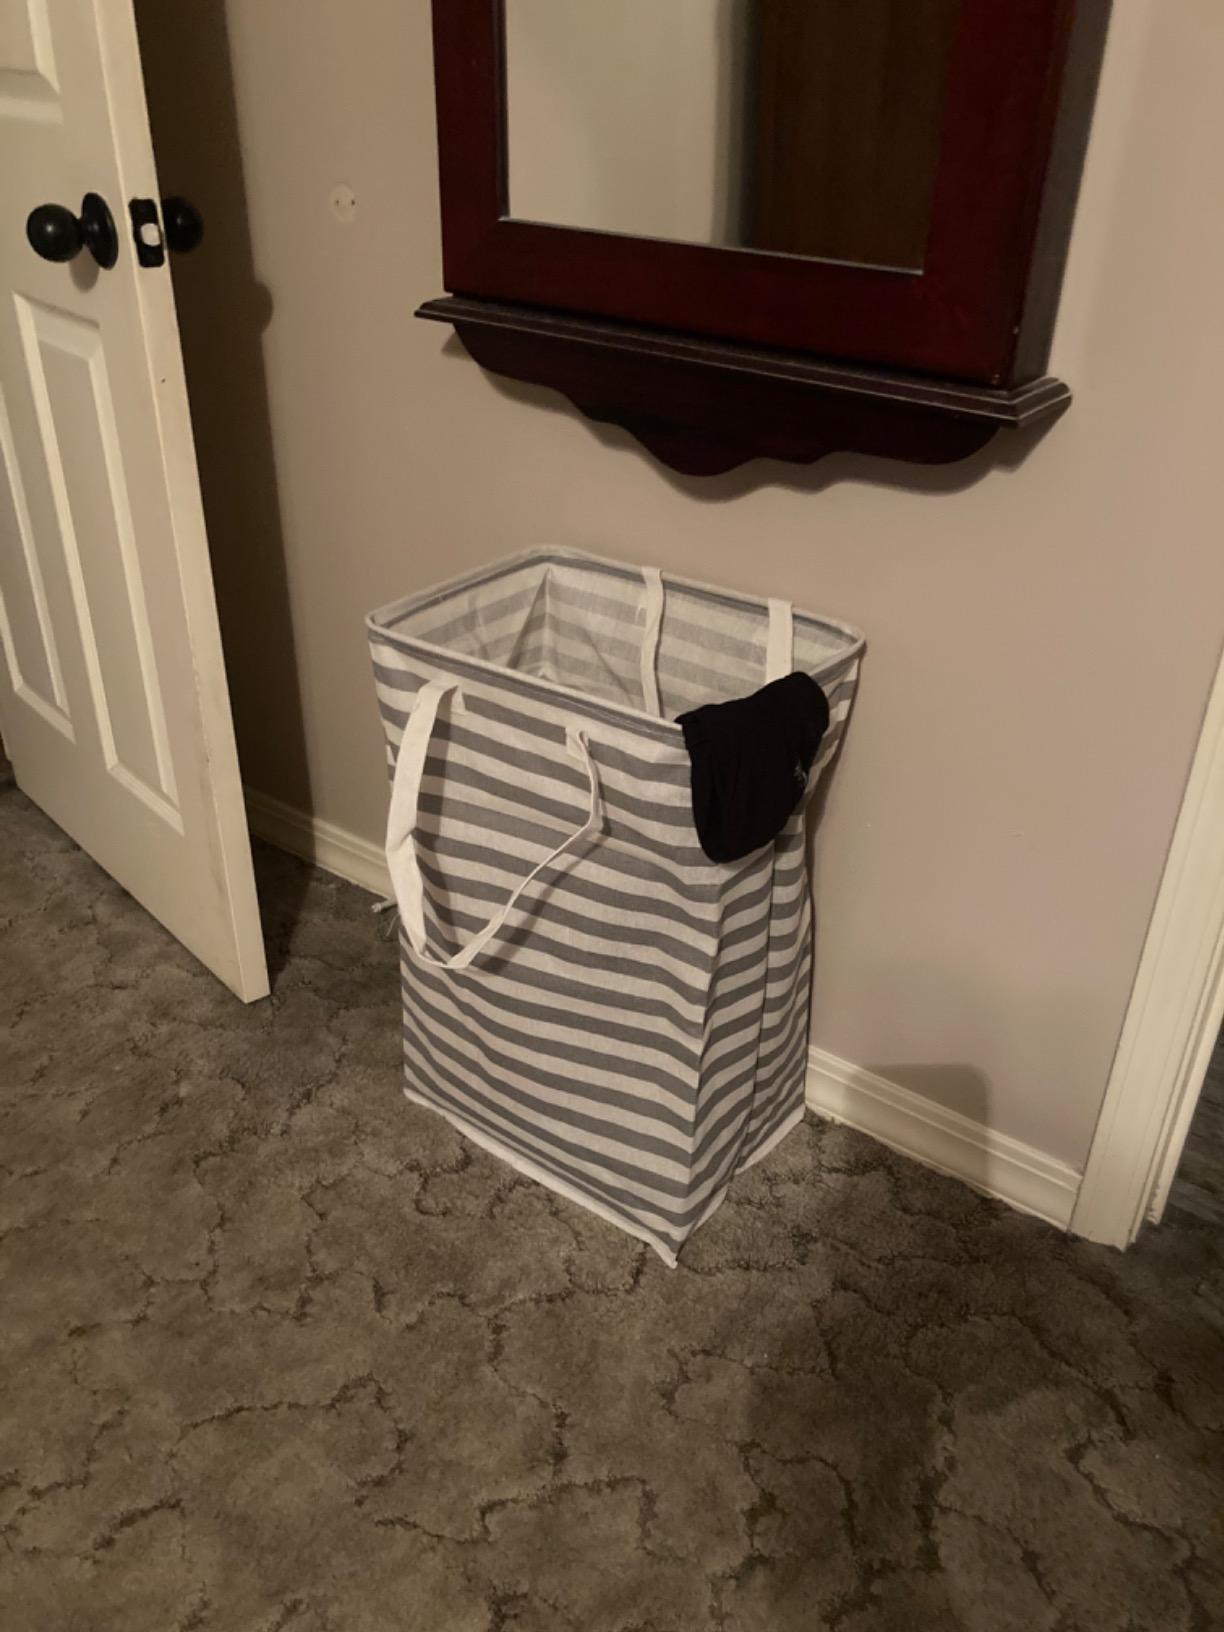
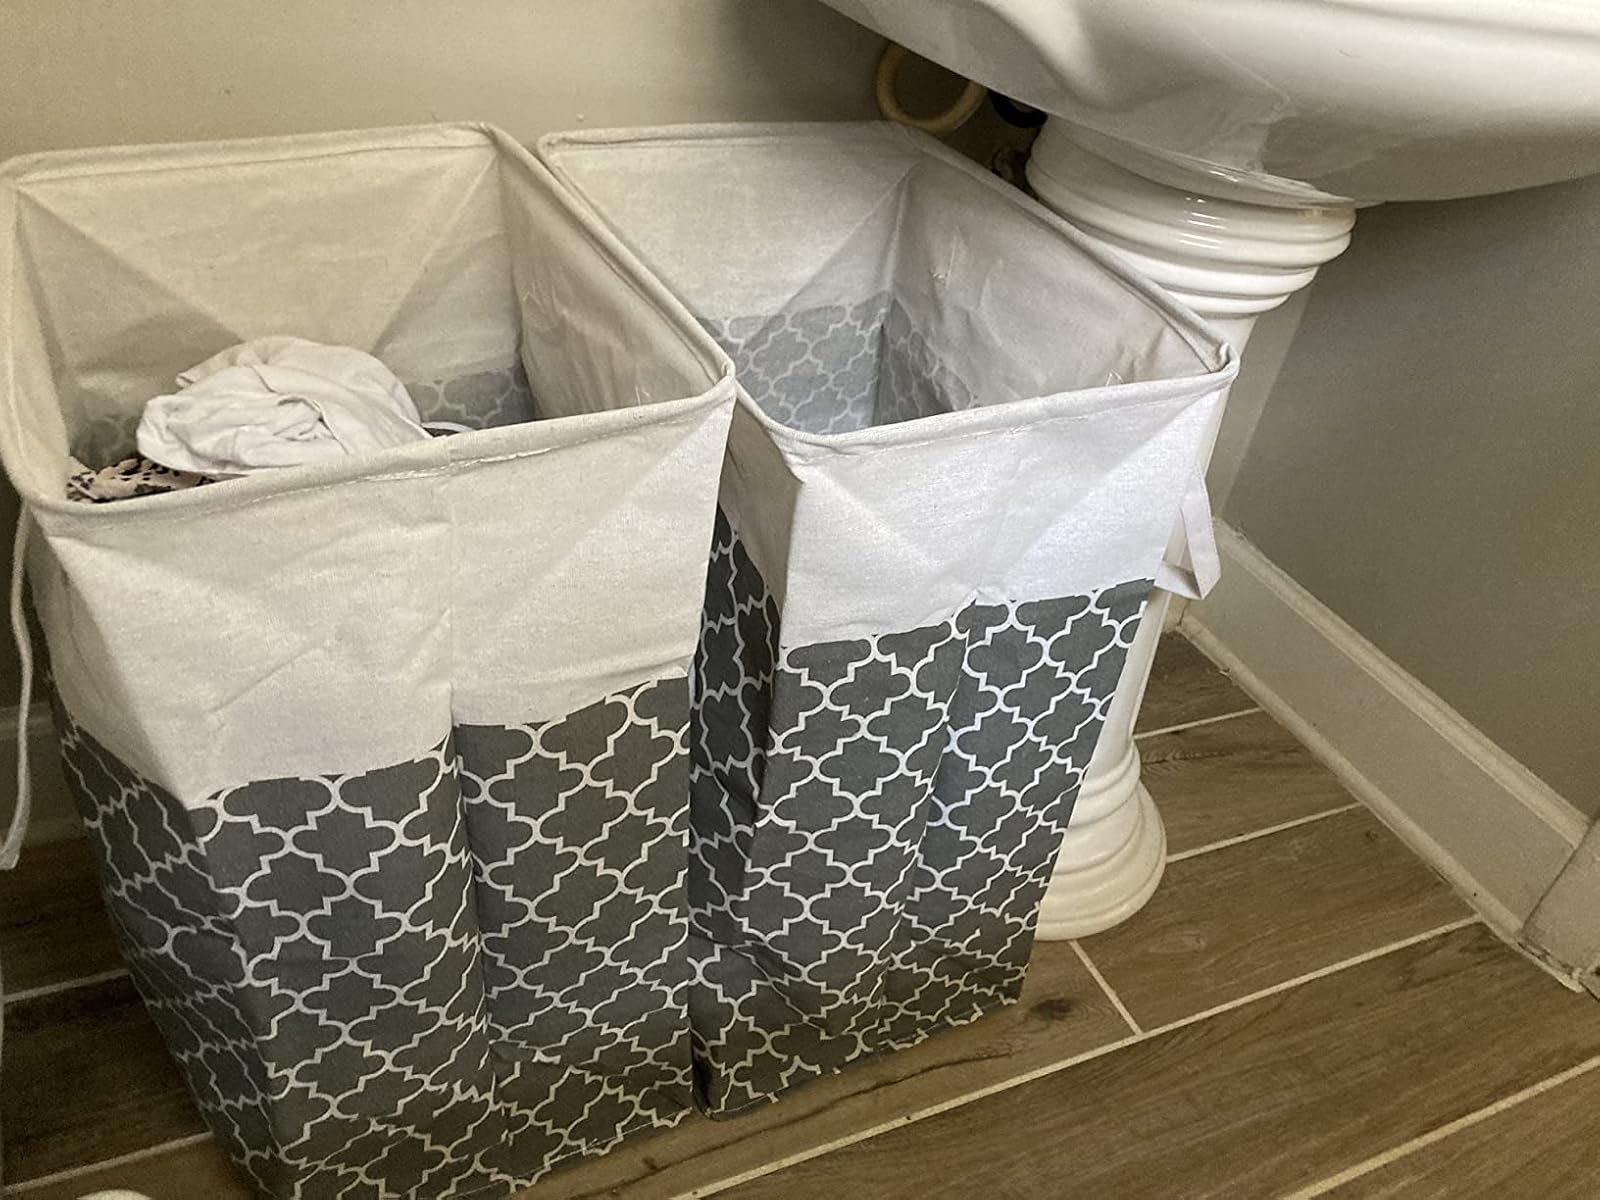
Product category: items_hamper
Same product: no